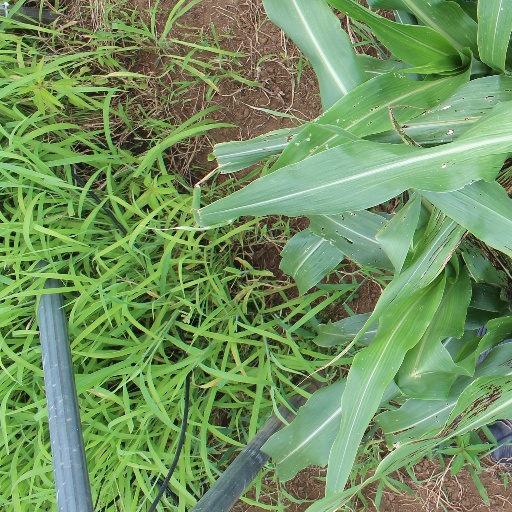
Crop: sorghum